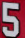
Number: 5